Tuzla

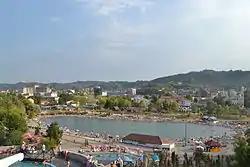
Pannonian Lakes.

Tuzla is located in the northeastern part of Bosnia, settled just underneath the Majevica mountain range, on the Jala River. The central zone lies in an east–west oriented plain, with residential areas in the north and south of the city located on the Ilinčica, Kicelj and Gradina Hills. It is above sea level. The climate is moderate continental. There are abundant coal deposits in the region around Tuzla. 6 coal mines continue to operate around the city. Much of the coal mined in the area is used to power the Tuzla Thermal Power Plant, which is the largest power plant in Bosnia and Herzegovina.